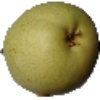
Label: Pear 1